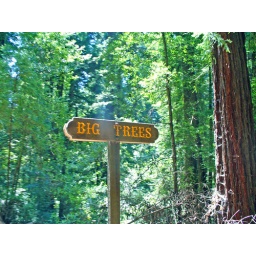
train ride in the red woods (20)